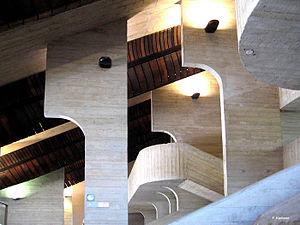
L'intérieur de la bibliothèque des sciences et des technologies à Louvain-la-Neuve en août 2009.
L'ancienne bibliothèque des Sciences est un bâtiment de style brutaliste édifié en 1973 par l'architecte André Jacqmain à Louvain-la-Neuve, section de la ville belge d'Ottignies-Louvain-la-Neuve, en Brabant wallon.
26 janvier : installation du gouvernement Leburton I.